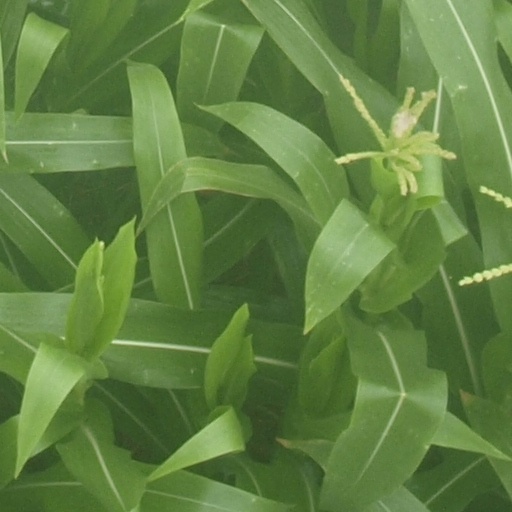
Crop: maize; corn